South Asian Institute of Technology and Medicine

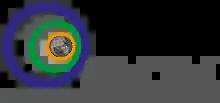

The South Asian Institute of Technology and Medicine (SAITM) (originally known as the South Asian Institute of Technology and Management) is a privately owned educational institution providing higher education in Sri Lanka. It is recognised as a degree awarding institute under section 25A of the Universities Act No. 16 of 1978. In 2018, the parliament of Sri Lanka passed a special provisions act to abolish SAITM Medical faculty and to transfer the students to General Sir John Kotelawala Defence University.